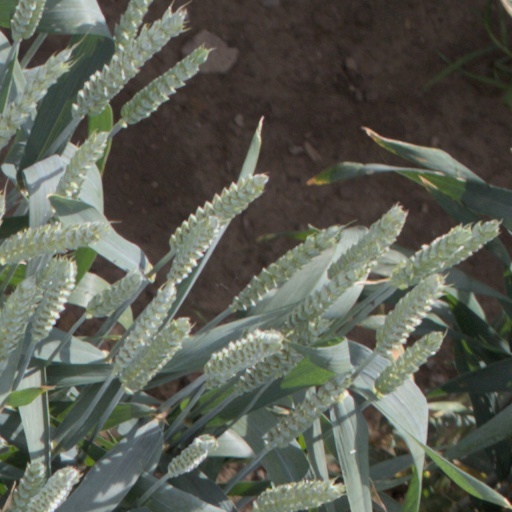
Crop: wheat